Mob Story

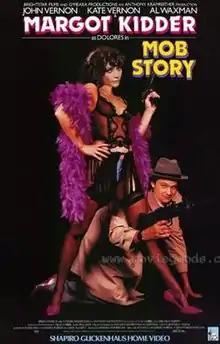

Mob Story is a 1989 Canadian comedy film starring John Vernon, Kate Vernon, Al Waxman and Margot Kidder.